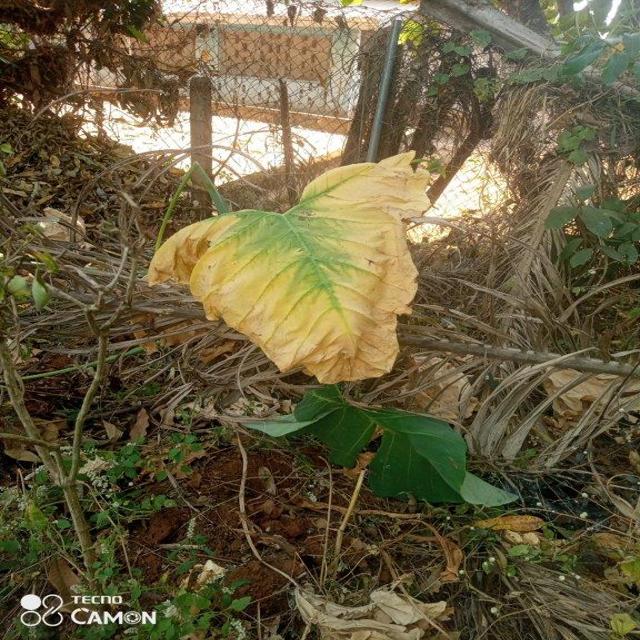
Label: Late_Blight